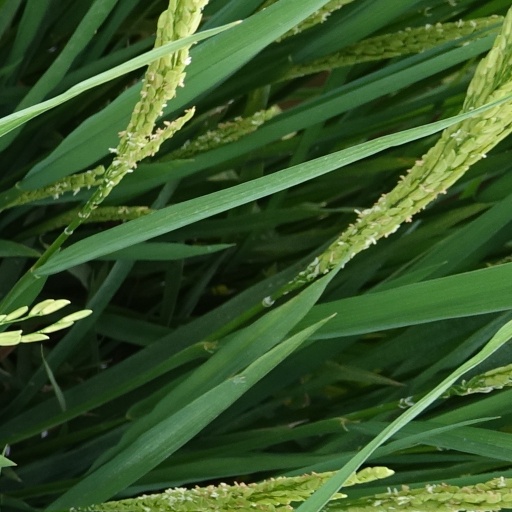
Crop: rice